High Seas Fleet

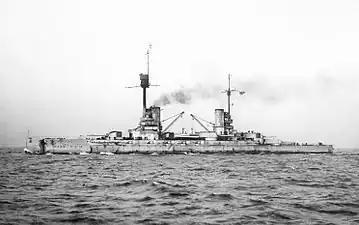
, the second flagship of the High Seas Fleet

The German Navy's pre-war planning held that the British would be compelled to mount either a direct attack on the German coast to defeat the High Seas Fleet, or to put in place a close blockade. Either course of action would permit the Germans to whittle away at the numerical superiority of the Grand Fleet with submarines and torpedo boats. Once a rough equality of forces could be achieved, the High Seas Fleet would be able to attack and destroy the British fleet. Implicit in Tirpitz's strategy was the assumption that German vessels were better-designed, had better-trained crews, and would be employed with superior tactics. In addition, Tirpitz assumed that Britain would not be able to concentrate its fleet in the North Sea, owing to the demands of its global empire. At the start of a conflict between the two powers, the Germans would therefore be able to attack the Royal Navy with local superiority.